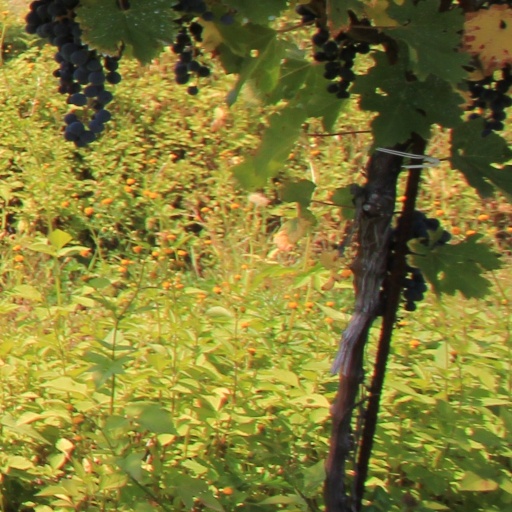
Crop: grape